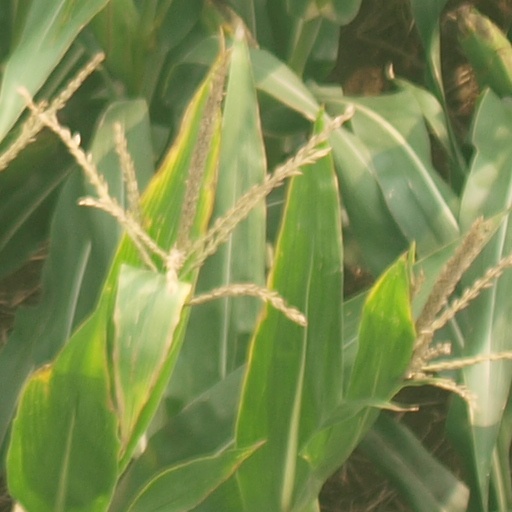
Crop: maize; corn